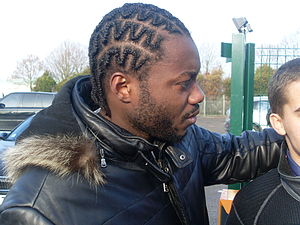
Edel Apoula
Edel Apoula
Edima Edel Bete Apoula er en camerounsk-armensk fodboldspiller som på nuværende tidspunkt spiller i FC Pune City. Han har armensk statsborgerskab. Han har gennem karrieren blandt andet spillet for Paris Saint-Germain i Frankrig, samt for Hapoel Tel Aviv i Israel.